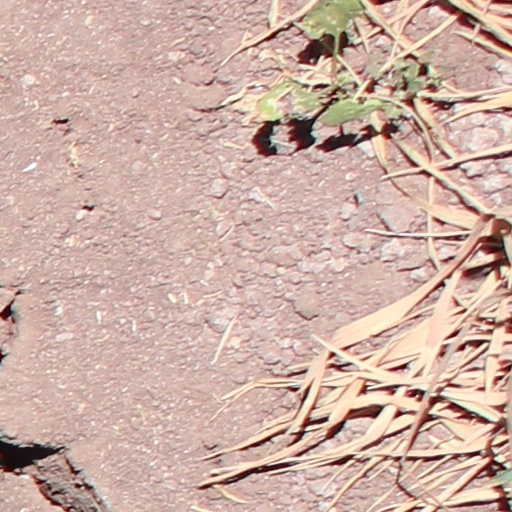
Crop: wheat